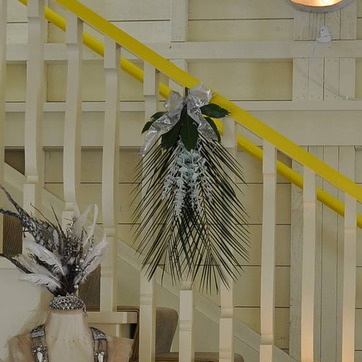
Material: foliage